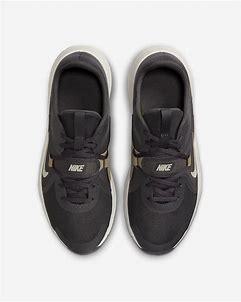
Brand: Nike
Model: In Season Tr 13